O-Pee-Chee

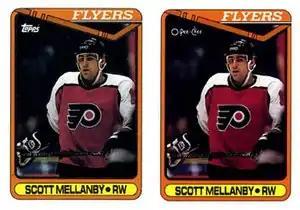
1990–91 hockey card with the "Topps" brand (left); and the "O-Pee-Chee" logo (right)

In the early 1960s, Beatlemania overtook North America, with O-Pee-Chee Company having the rights to manufacture and market the Beatle Bubble Gum Cards for the Canadian market. In 1964, O-Pee-Chee produced four very popular entertainment card series featuring The Beatles. Up until 1967, the annual O-Pee-Chee (also known as Topps) hockey series was produced in Canada. After an American Topps "test" series was produced in the summer of 1967 (it looked just like the regular Canadian 1966-67 hockey series), O-Pee-Chee and Topps produced two annual hockey sets from 1968-69 onwards. The hockey double (an O-Pee-Chee set in Canada and a Topps set in the United States) coincided with the NHL's 1967 expansion from 6 to 12 teams. So while the 1967-68 series highlighted a six-team NHL, the two 1968-69 series highlighted a 12-team NHL. Of note, the Topps set would often be released first, but would include fewer cards than the O-Pee-Chee series. Also of interest, the card backs were primarily written by Topps, but the O-Pee-Chee card backs added a French translation.